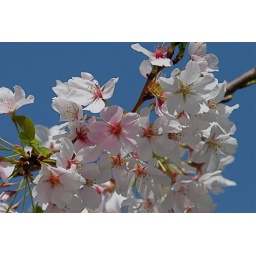
Cherry blossoms against a diamond blue sky